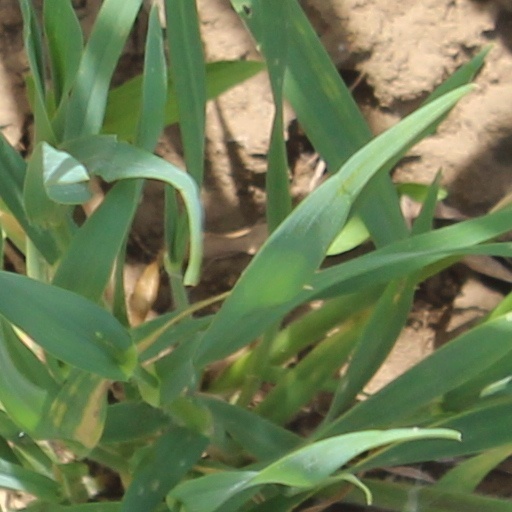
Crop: wheat